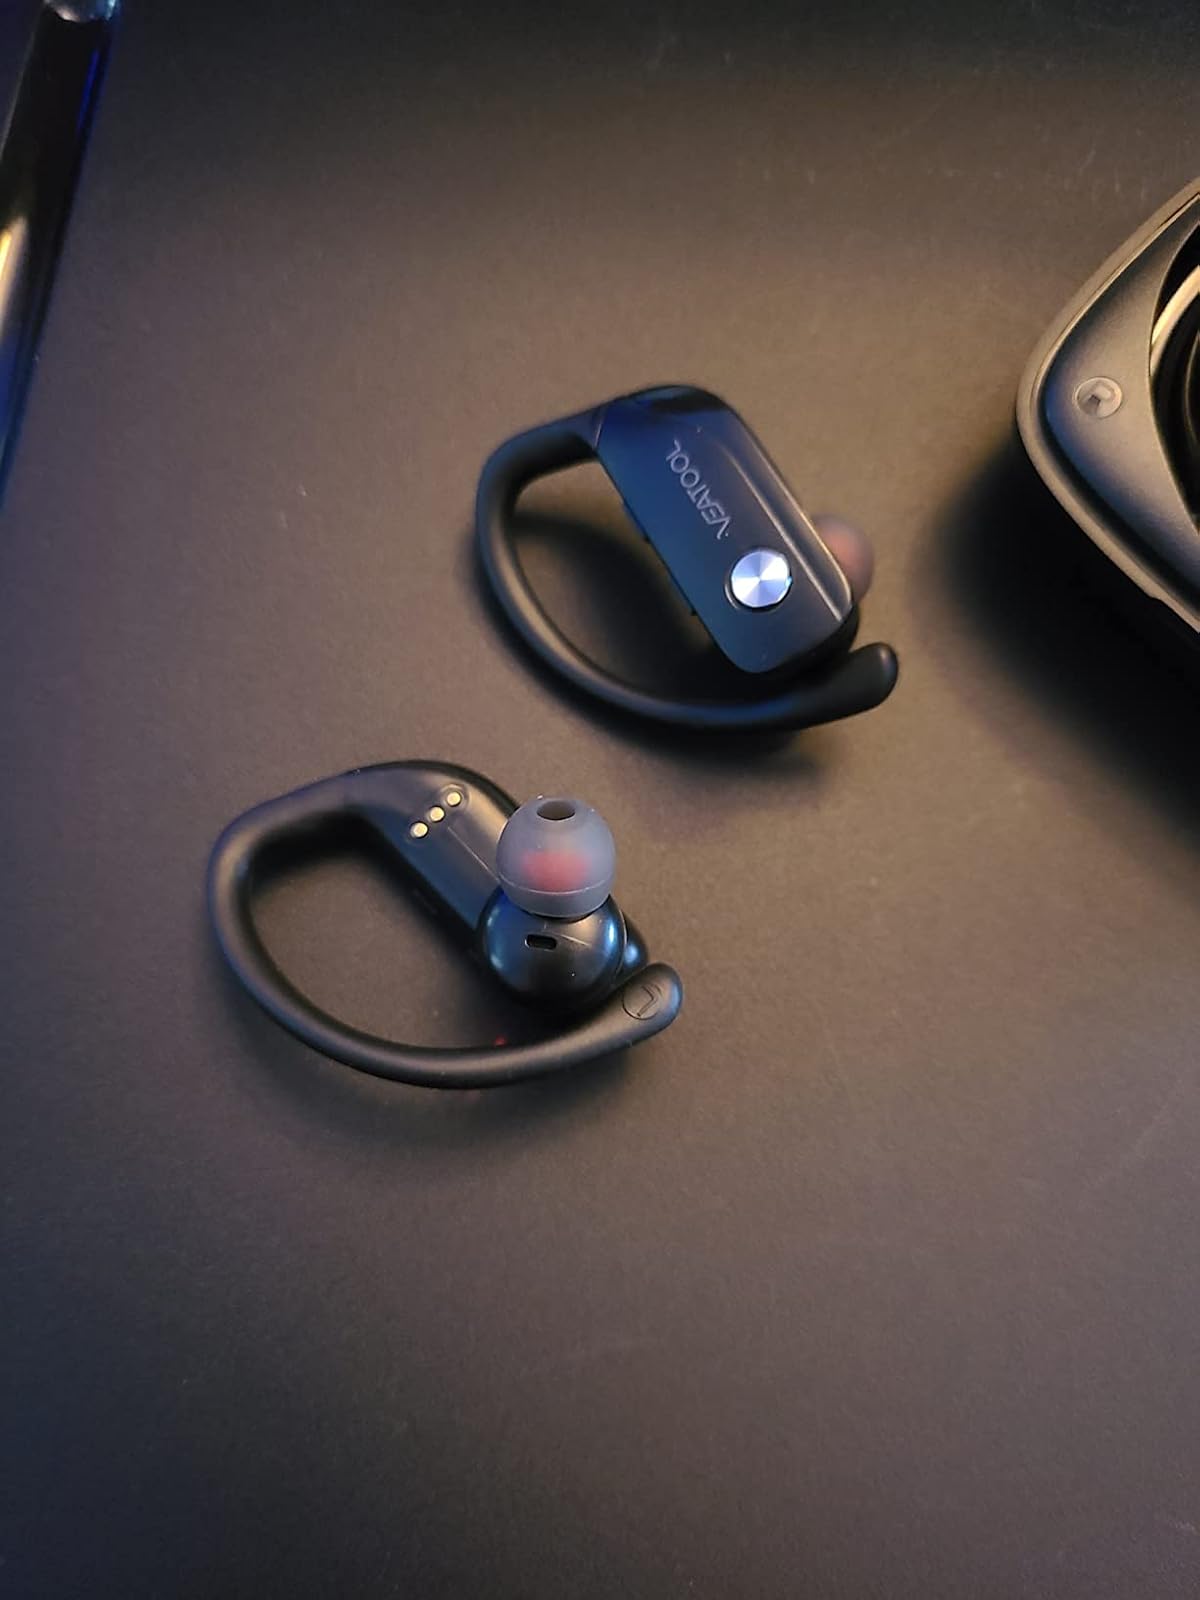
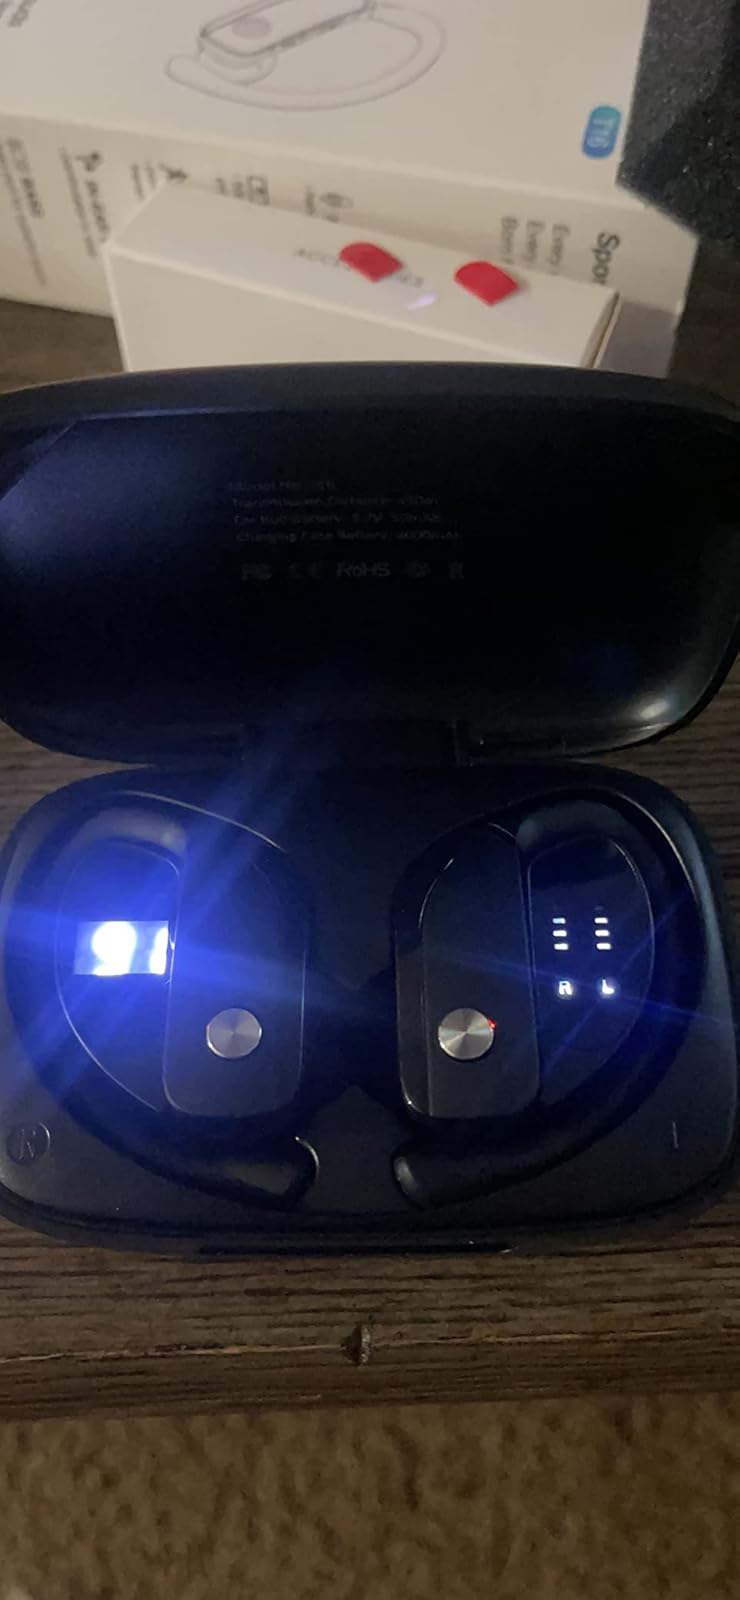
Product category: earbuds
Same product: yes